Italy

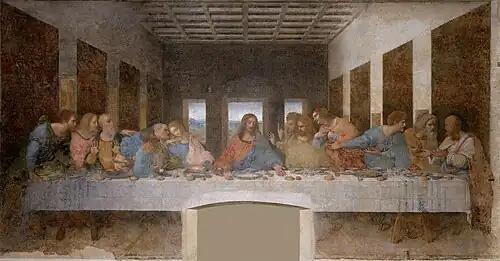
"The Last Supper" (1494–1499), Leonardo da Vinci, Church of Santa Maria delle Grazie, Milan

People have visited Italy for centuries, yet the first to visit the peninsula for tourism were aristocrats during the Grand Tour, which began in the 17th century, and flourished in the 18th and the 19th centuries. This was a period in which European aristocrats, many of whom were British, visited parts of Europe, with Italy as a key destination. For Italy, this was in order to study ancient architecture, local culture, and admire its natural beauty.